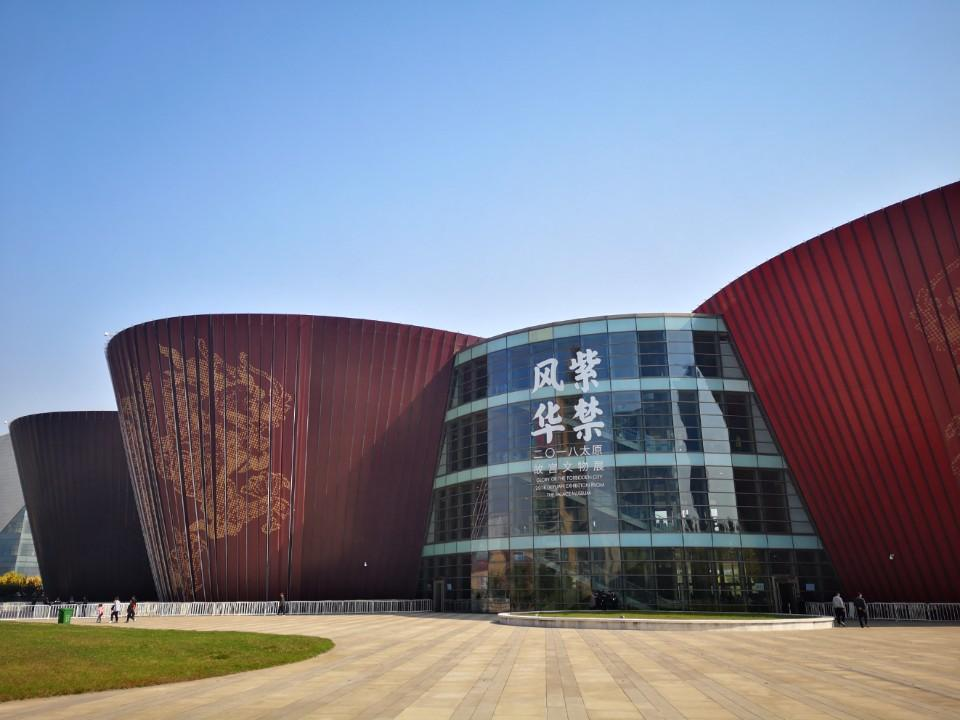
地标名称：太原市博物馆
所在城市：太原市·晋源区